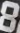
Number: 8